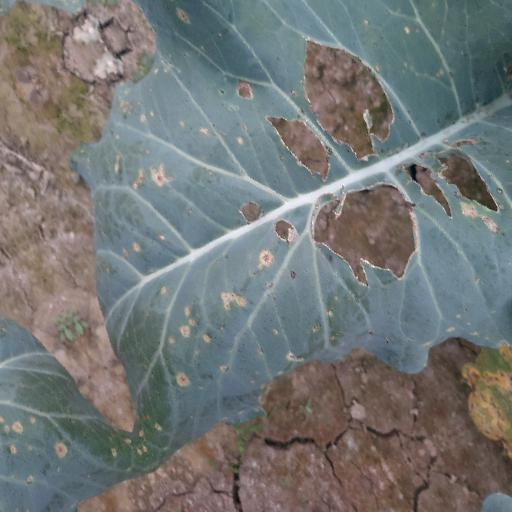
Label: Black Rot